Erkan Yılmaz

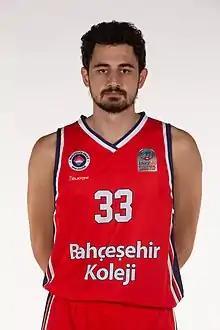

Erkan Yılmaz (born December 3, 1997) is a Turkish professional basketball player for Anadolu Efes of the Turkish Basketbol Süper Ligi (BSL) and the EuroLeague. He plays at the small forward position.